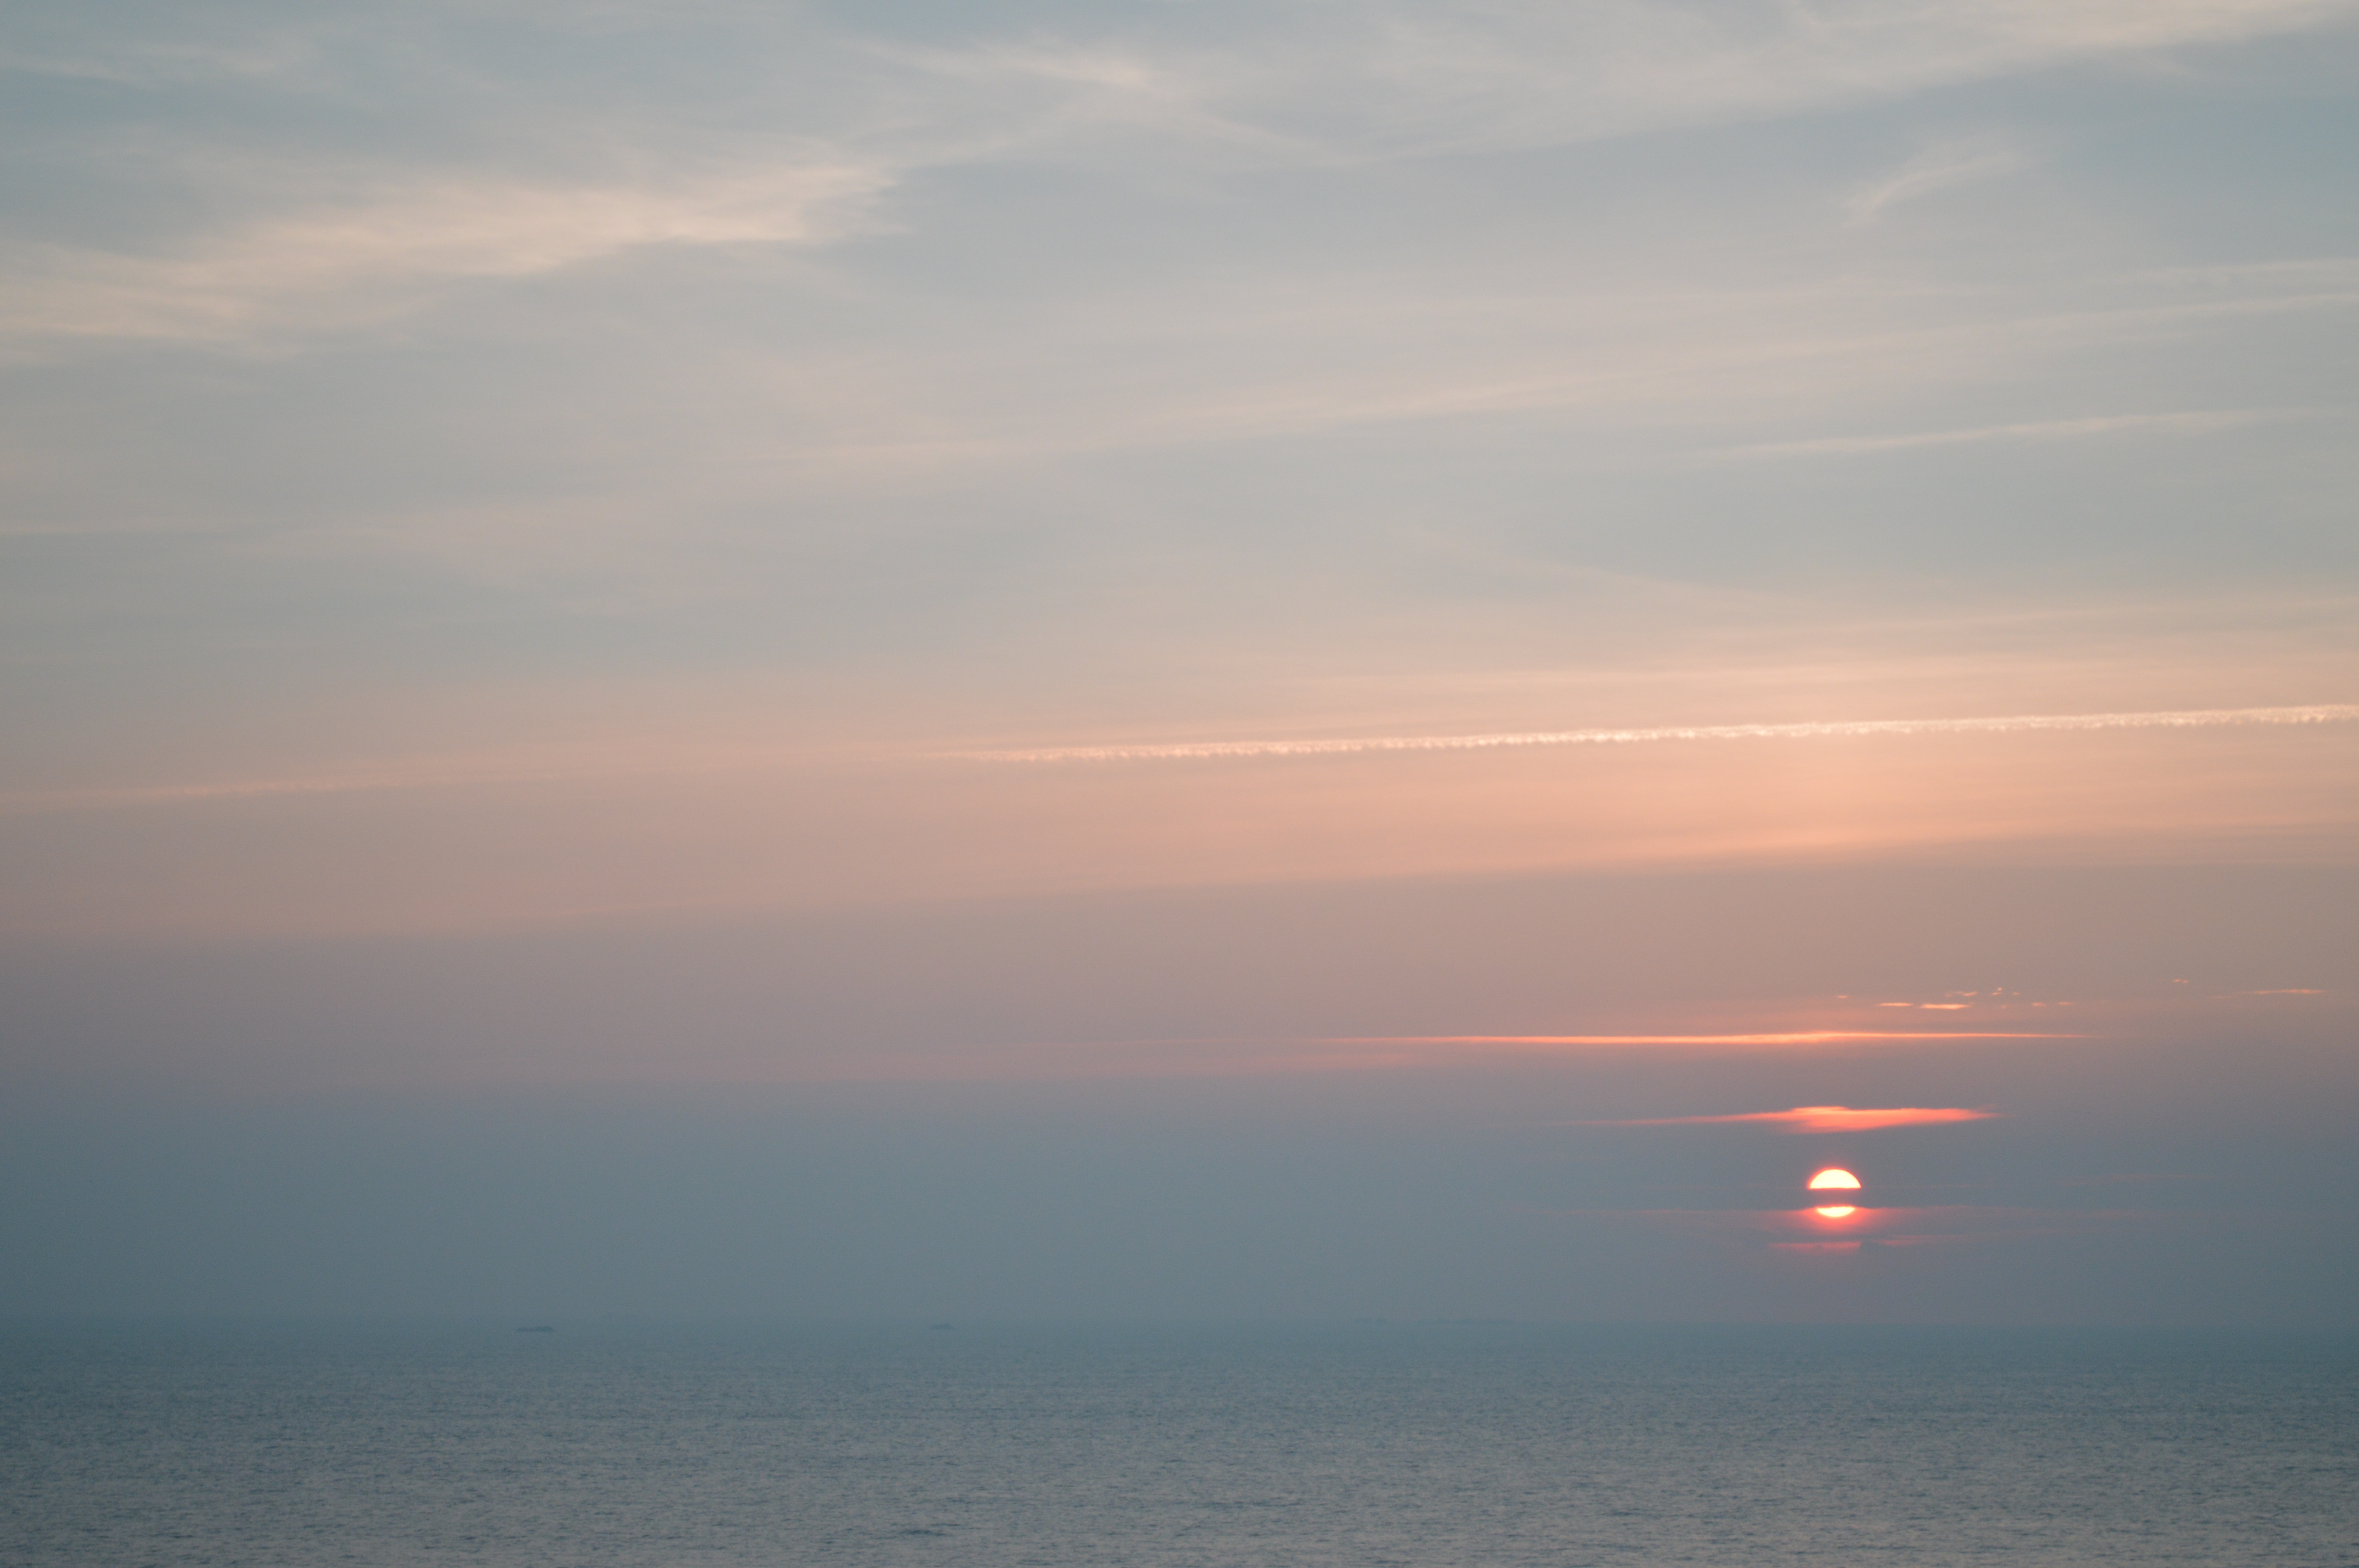
sea, coast, nature, ocean, horizon, cloud, sky, sun, sunrise, sunset, sunlight, morning, dawn, atmosphere, summer, seaside, dusk, france, evening, twilight, color, contrast, side, brittany, afterglow, finist re, atmospheric phenomenon